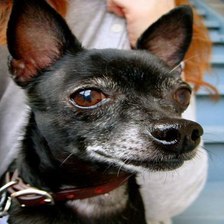
Species: dog
Breed: chihuahua